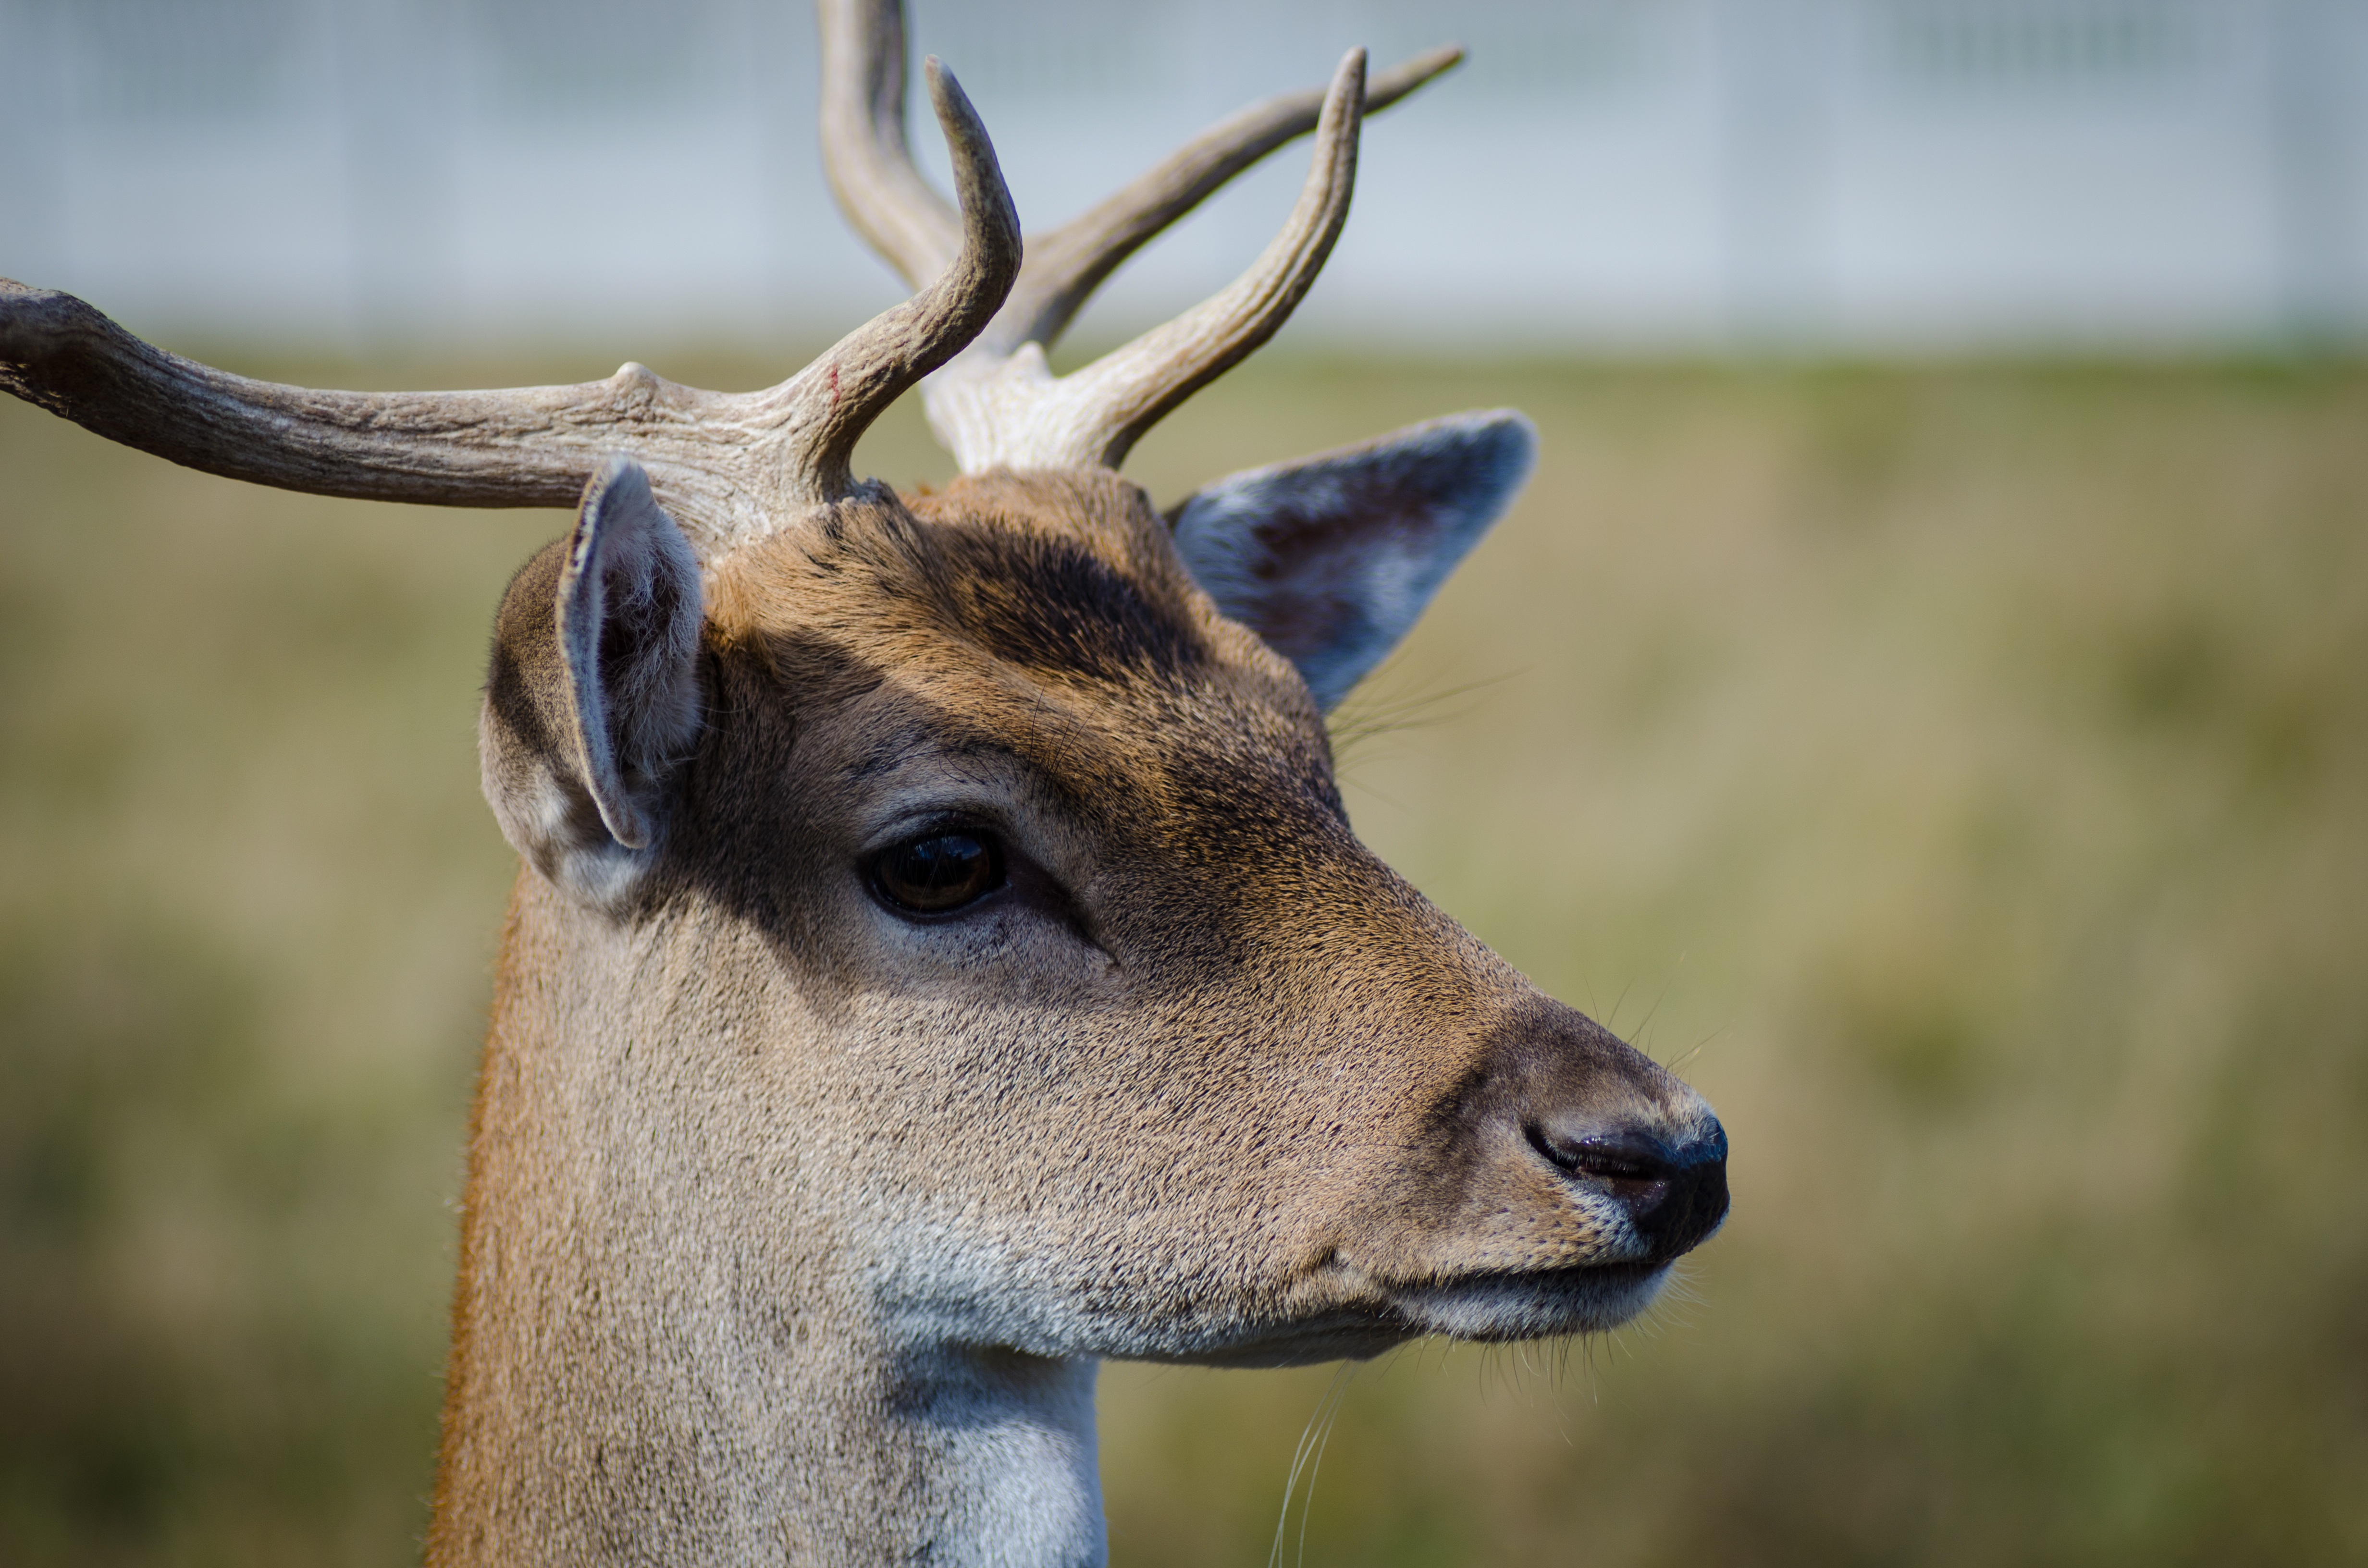
nature, forest, animal, wildlife, deer, horn, mammal, fauna, close up, vertebrate, safari, white tailed deer, daniel, pronghorn, opatacz